Ebonstar

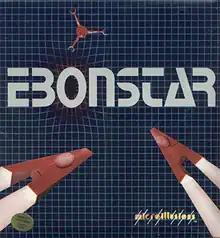

Ebonstar is a computer game developed by MicroIllusions in 1988 for the Amiga.